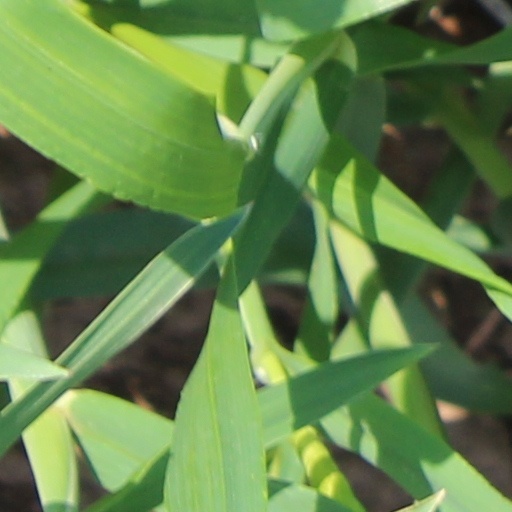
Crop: wheat